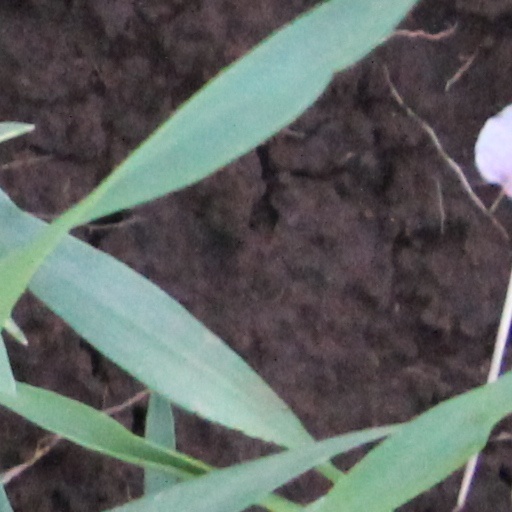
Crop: wheat